Eyüp Sabri Akgöl

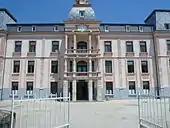
"Mejtebot" (the Meyteb), a school built by Eyüp Sabri and now used as the St. Kliment Ohrid gymnasium

In Ohri an armed band called the Special Muslim Organisation (SMO) composed of 40 members, mostly notables was created in 1907 to protect local Muslims and fight Internal Macedonian Revolutionary Organization (IMRO) bands. Sabri along with Enver Bey recruited the organisation and turned it into the Ohri branch of the CUP with its band becoming the local CUP band. On July 3, 1908 Ahmed Niyazi Bey protesting the rule of Abdul Hamid II fled with his band from Resne (modern Resen) into the mountains where he initiated the Young Turk Revolution and issued a proclamation that called for the restoration of the constitution of 1876. Following that example other officers like Eyüp Sabri in Ohri and Enver Bey in Tikveş also went into the mountains and formed guerilla bands (çetes).